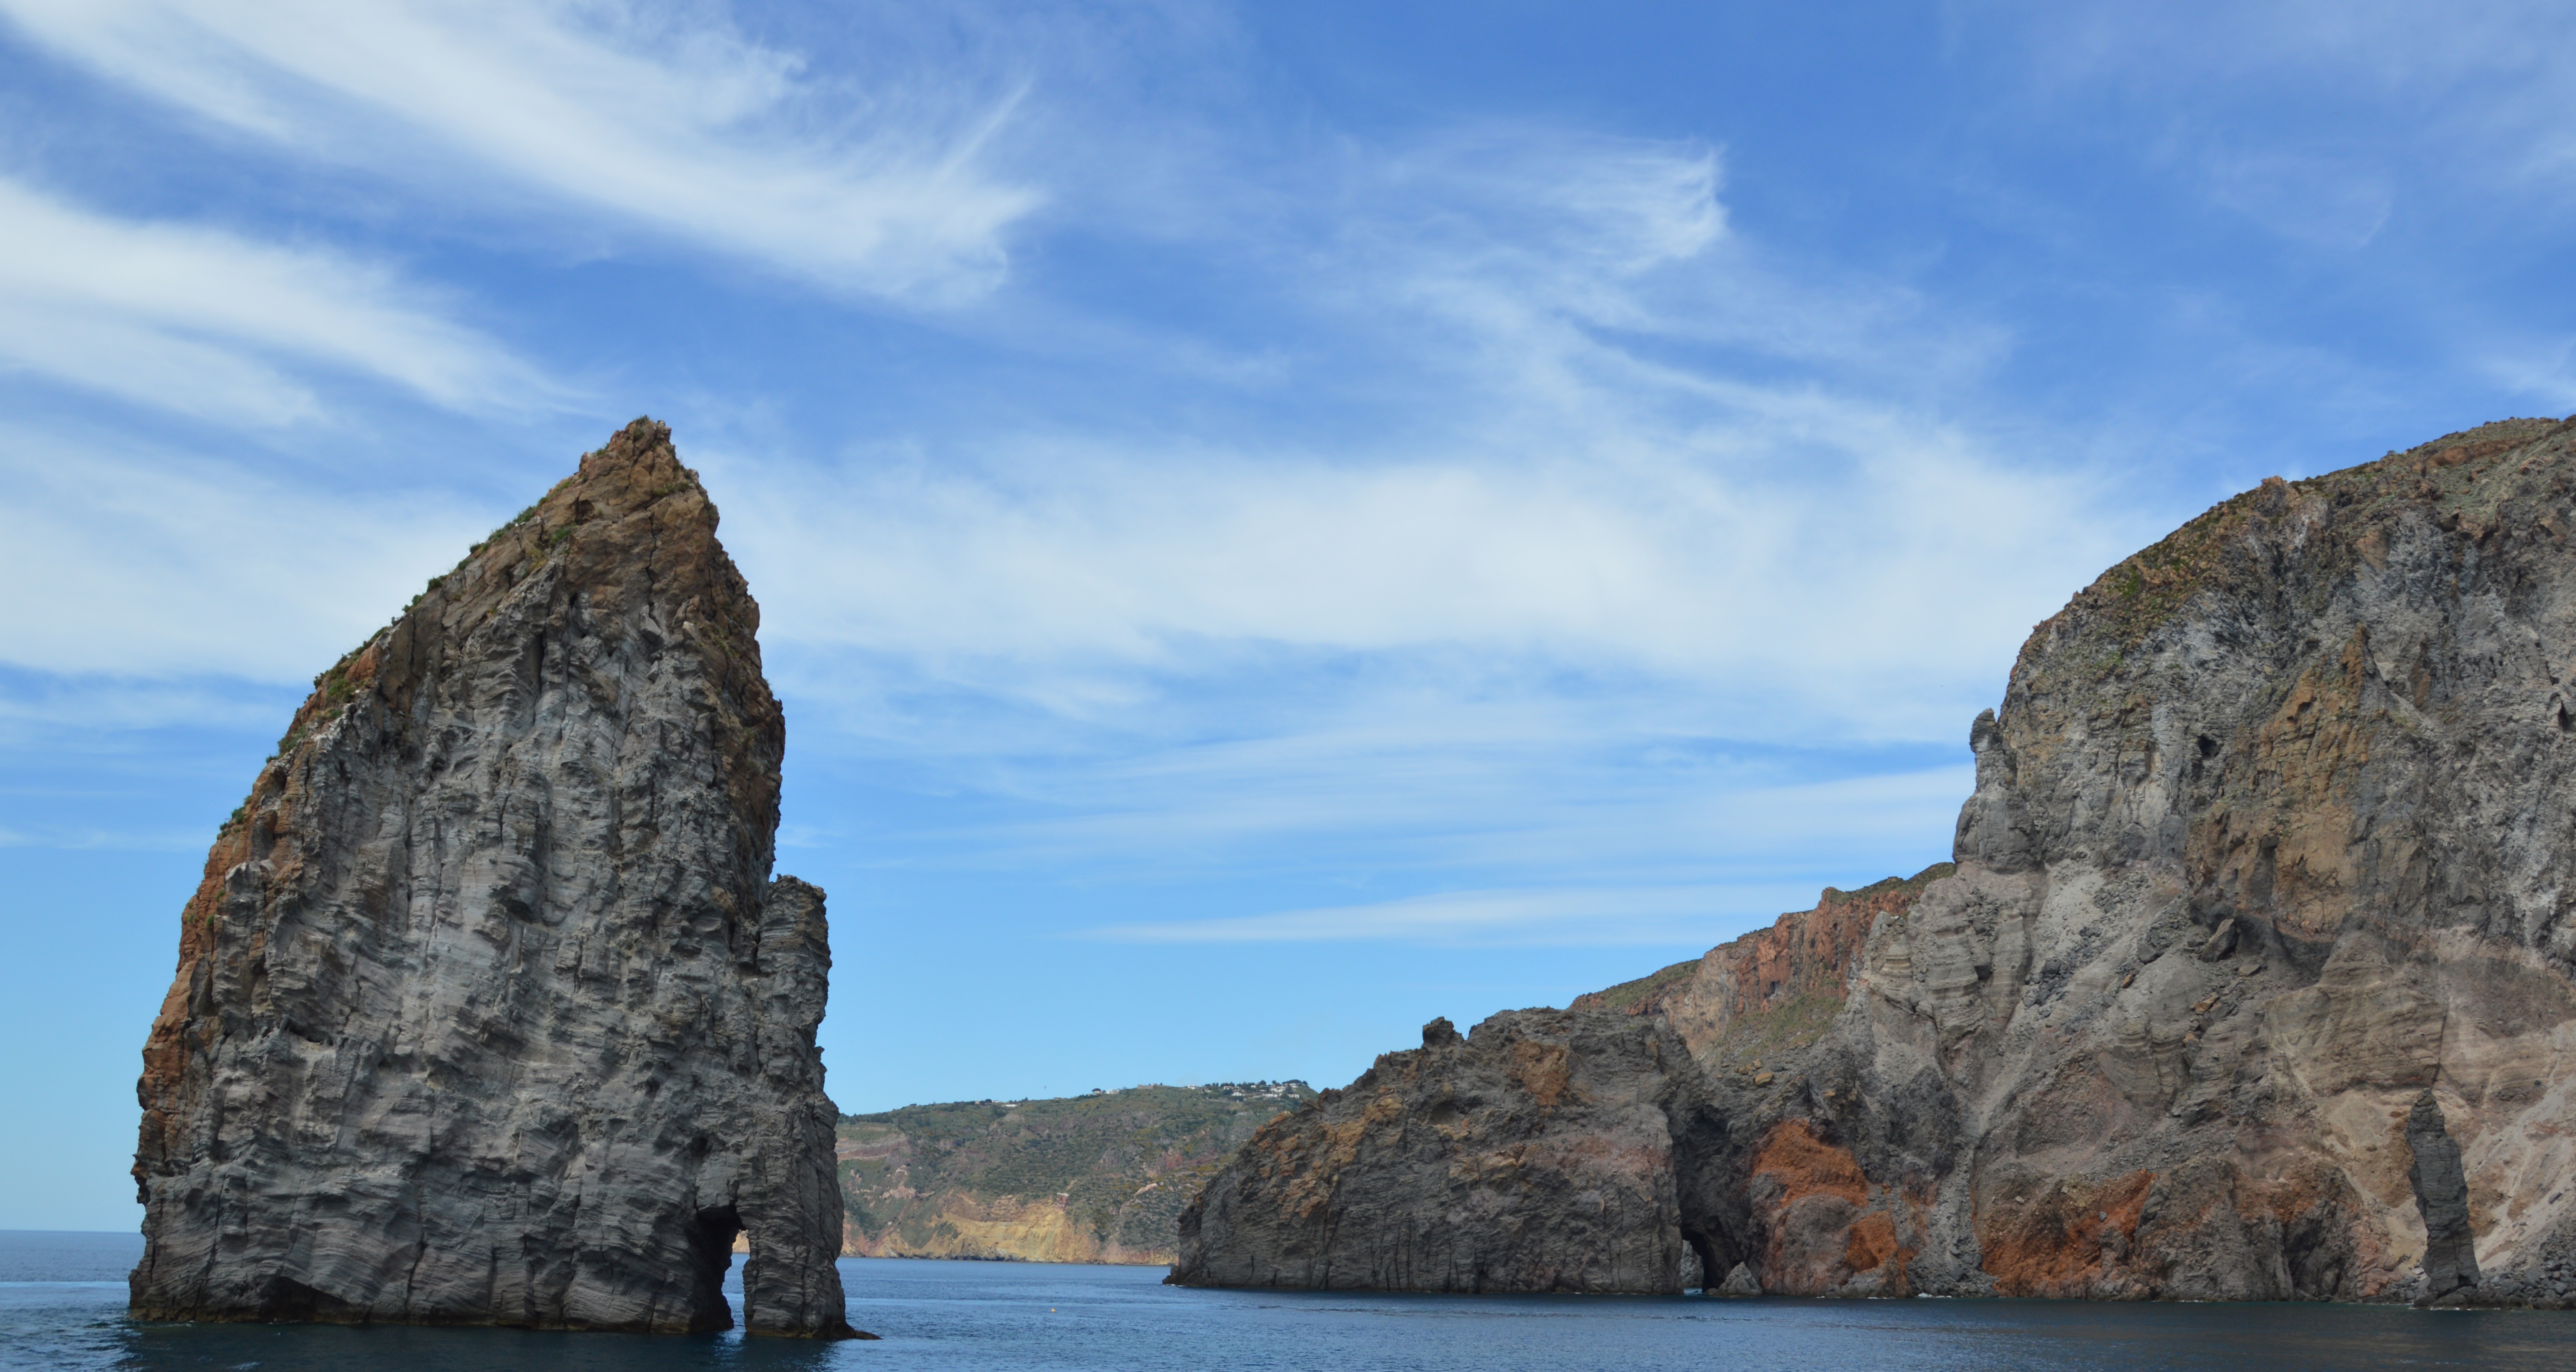
sea, coast, water, rock, ocean, mountain, sky, shore, stone, formation, cliff, surf, volcano, bay, italy, blue, fjord, stack, terrain, material, geology, islands, cape, sicily, landform, vulcano, volcano island, abrasion, geographical feature